Delicias (Madrid Metro)

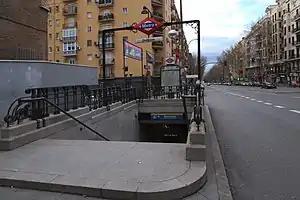

Delicias is a Madrid Metro station in Madrid city centre, serving the Delicias "barrio". It was opened on 26 March 1949 and is situated near the Railway Museum.